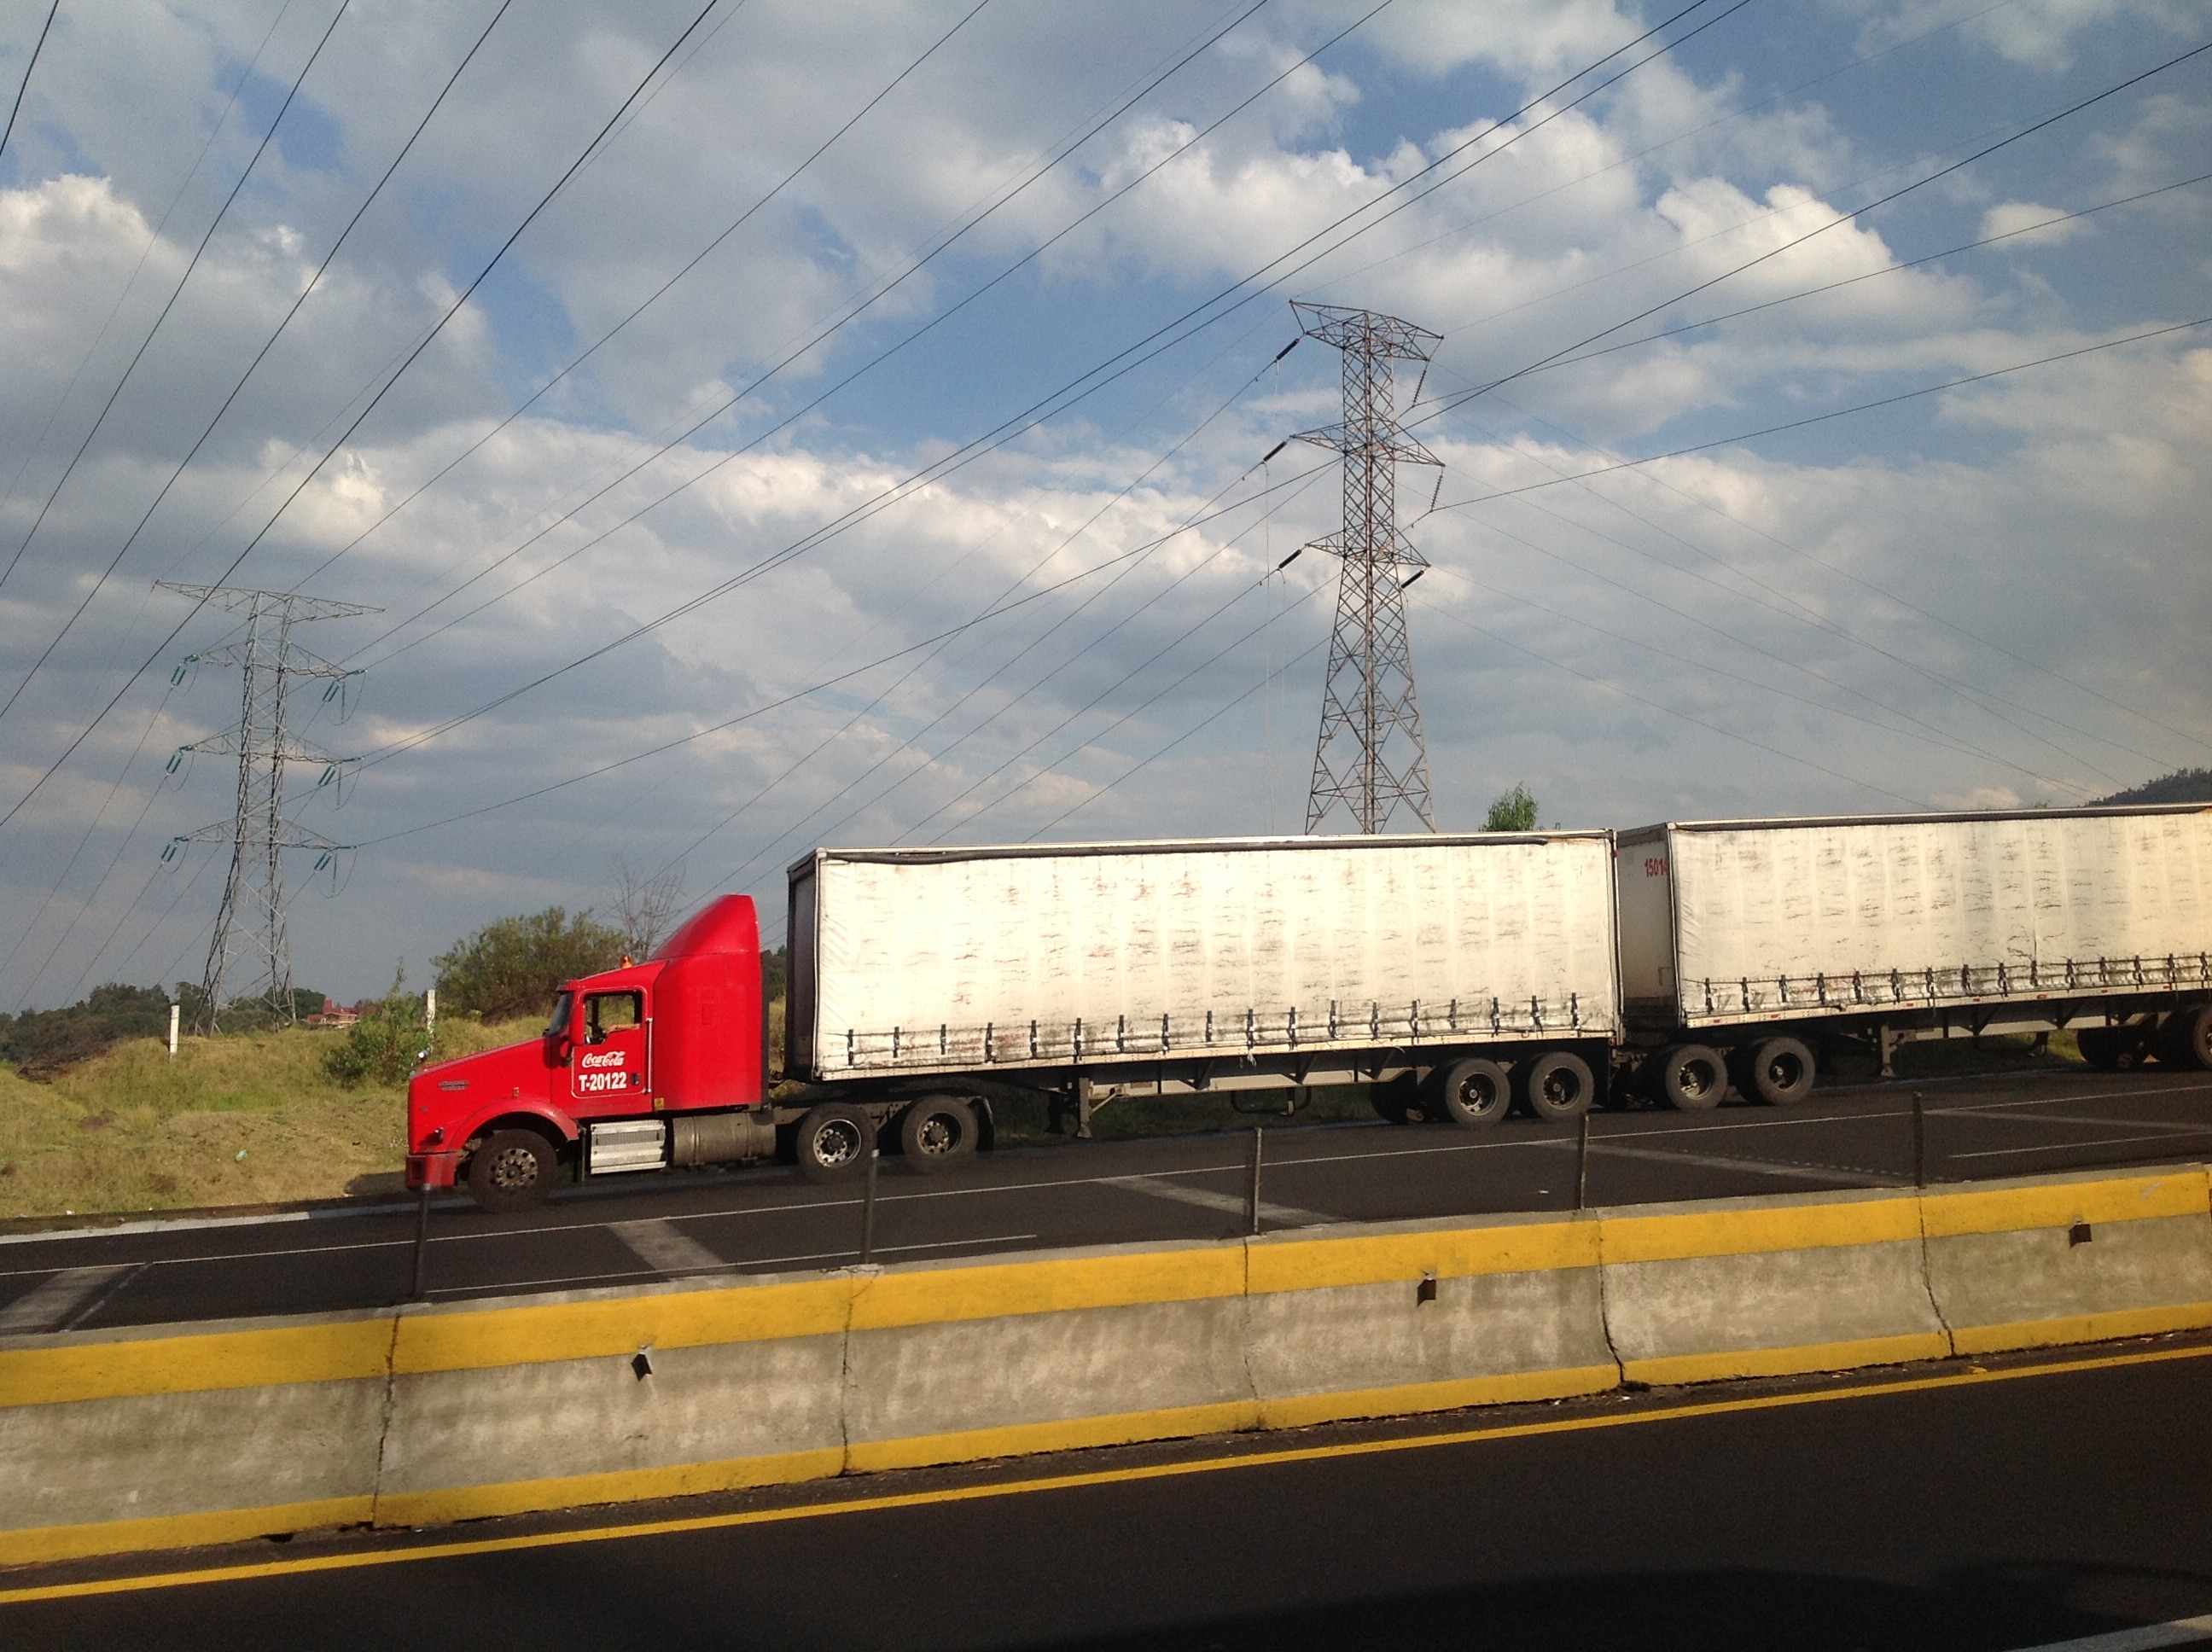
track, highway, train, transport, truck, vehicle, public transport, locomotive, cargo, double, trailer, rail transport, land vehicle, rolling stock, railroad car